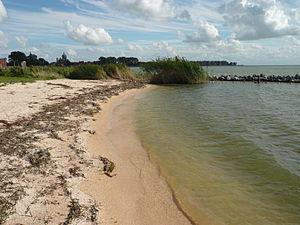
Cet article recense les zones humides des Pays-Bas concernées par la convention de Ramsar.
L’Ĳsselmeer — ou en français, lac de l’Ĳssel ou lac de l'Yssel — est le plus important lac des Pays-Bas. Le point le plus profond se trouve au large des côtes de Lelystad, à 9,5 mètres au-dessous du NAP.